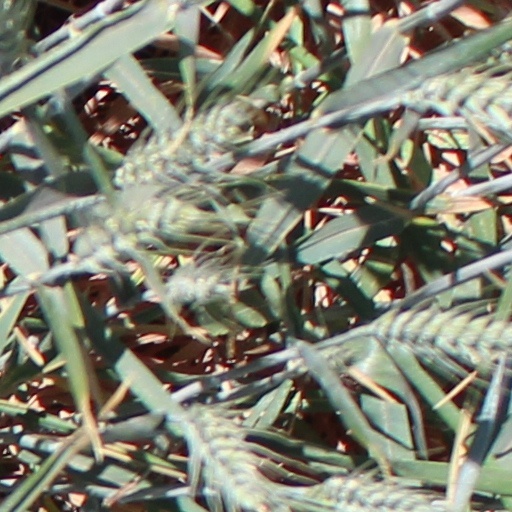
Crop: wheat